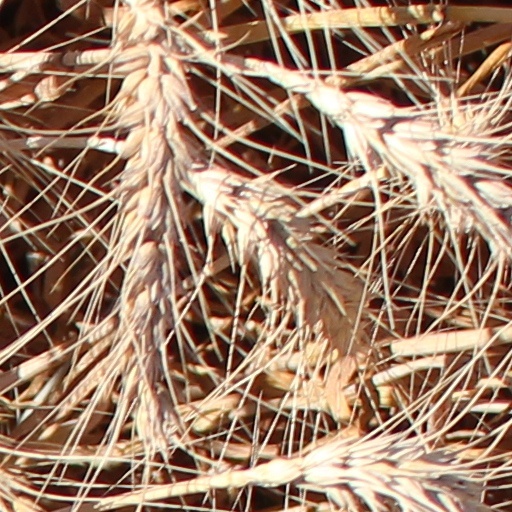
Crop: wheat